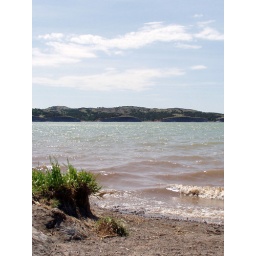
Very clear water off I-90 in Oacoma